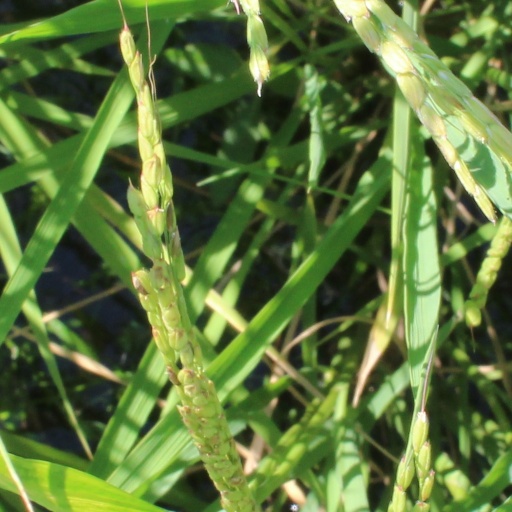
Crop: rice